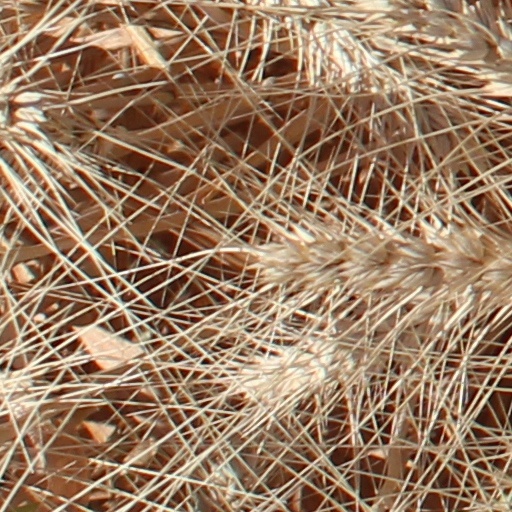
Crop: wheat